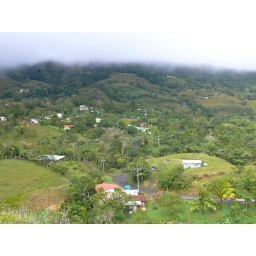
cloud forest above - village below